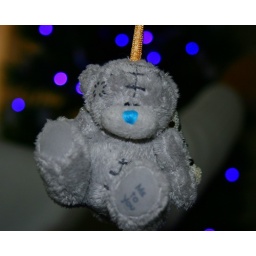
a me to you bear christmas decoration in front of the christmas tree !